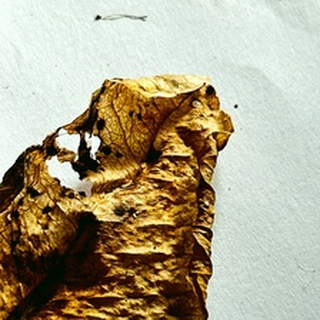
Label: lemon_dry_leaf